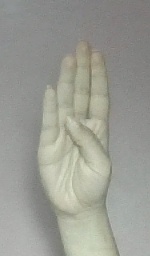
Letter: kaaf